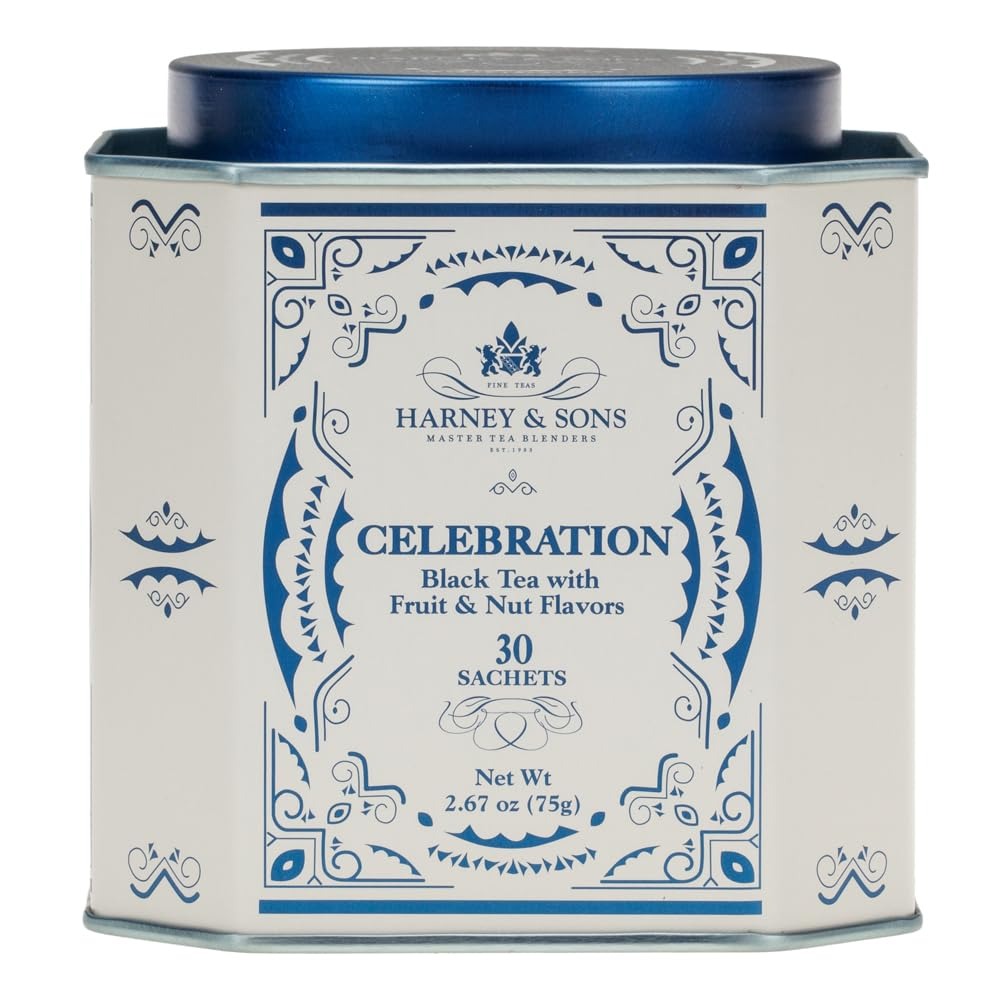
Item Name: Harney & Sons Celebration, Black Tea w/Apricot, Hazelnut, and Cinnamon Flavor, 30 Count
Bullet Point 1: A blend crafted especially for the festive season, our celebration tea is inspired by traditional English flavors and combines mellow, medium-bodied black tea with spicy cinnamon, golden apricot, and toasty hazelnut.
Bullet Point 2: The result is a warming, richly aromatic brew that’s easy to enjoy plain, with a drop of honey, or a splash of milk.
Bullet Point 3: A perfect companion to reunions with family and Dear friends during the holidays. One of the last teas created by our founder, John Harney.
Bullet Point 4: 30 sachets per tin.
Value: 30.0
Unit: Count

Price: 22